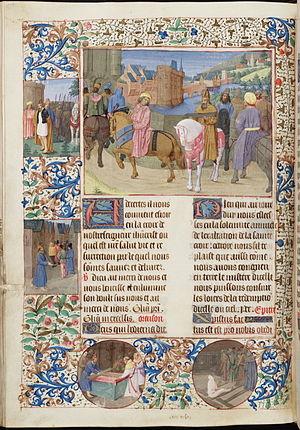
Le Maître du Missel de Yale est un maître anonyme enlumineur actif à Tours et Bourges entre 1468 et 1490. Il doit son nom à un missel en français conservé à la bibliothèque Beinecke de l'université de Yale. Une trentaine de manuscrits lui sont attribués. Parfois aussi appelé Maître du Mamerot de Vienne, on a proposé récemment de l'identifier avec l'enlumineur tourangeau Guillaume Piqueau, proche de Jean Fouquet.